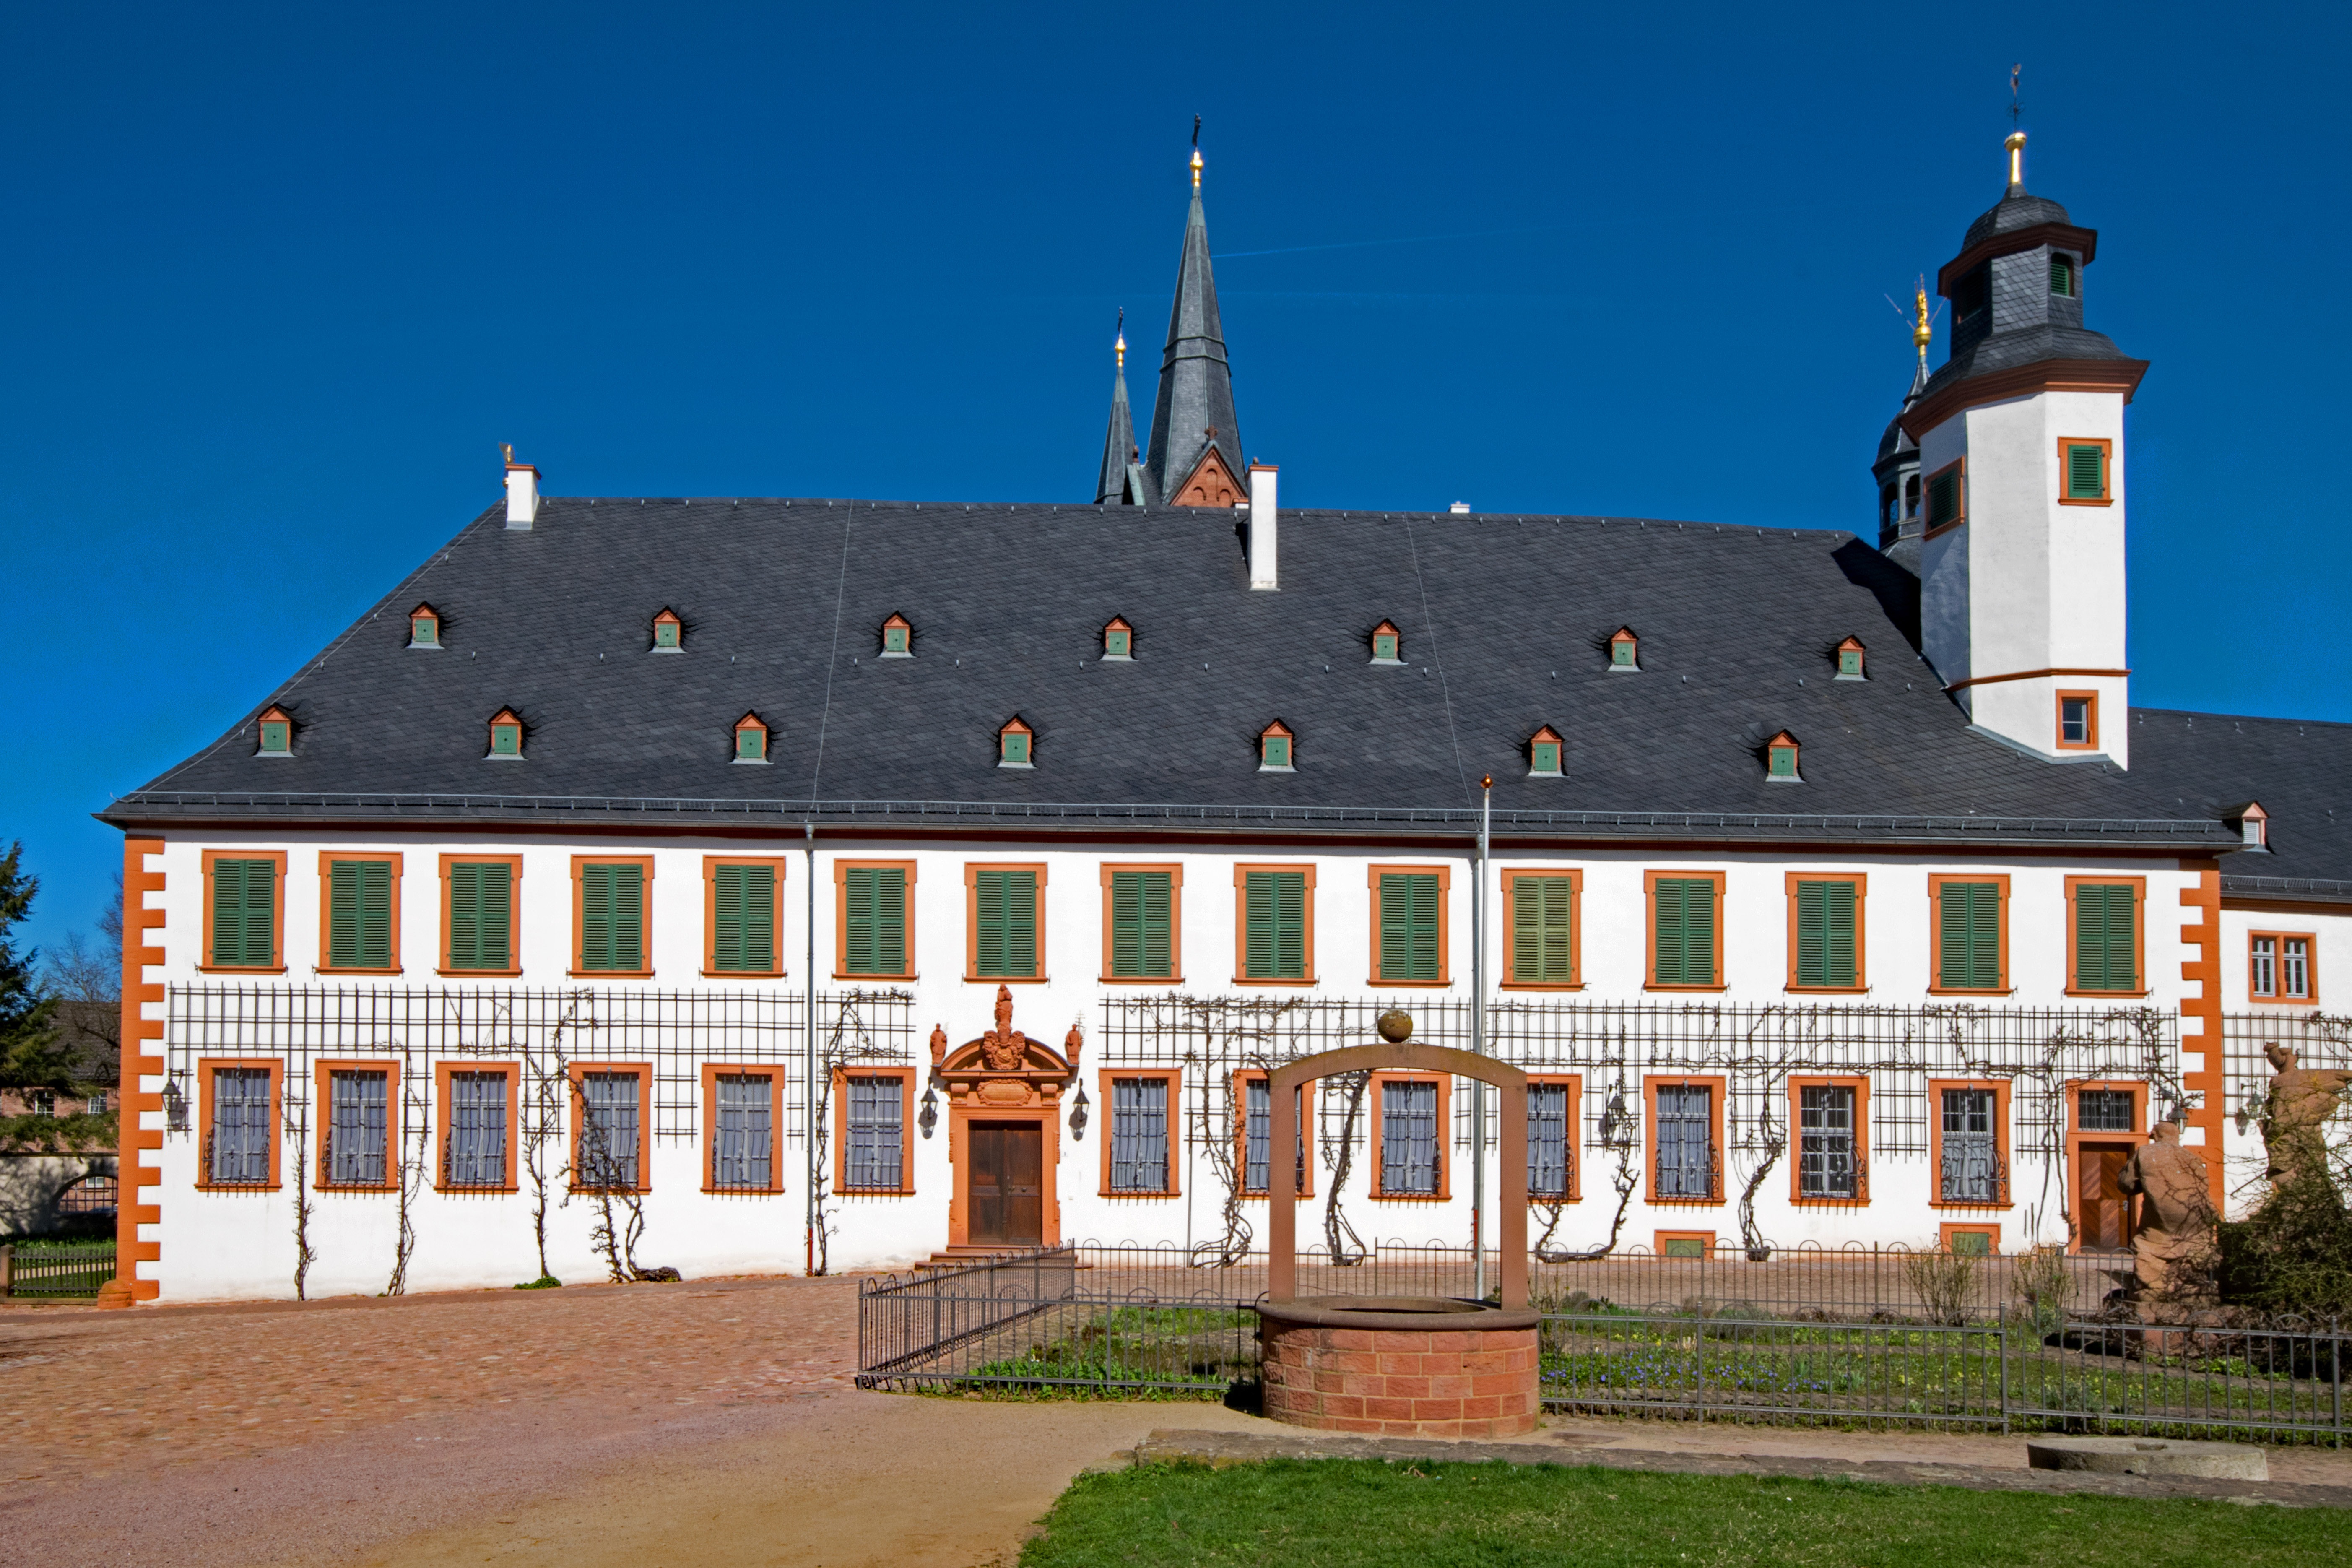
architecture, building, chateau, palace, religion, landmark, church, place of worship, places of interest, old town, faith, monastery, germany, estate, hesse, seligenstadt